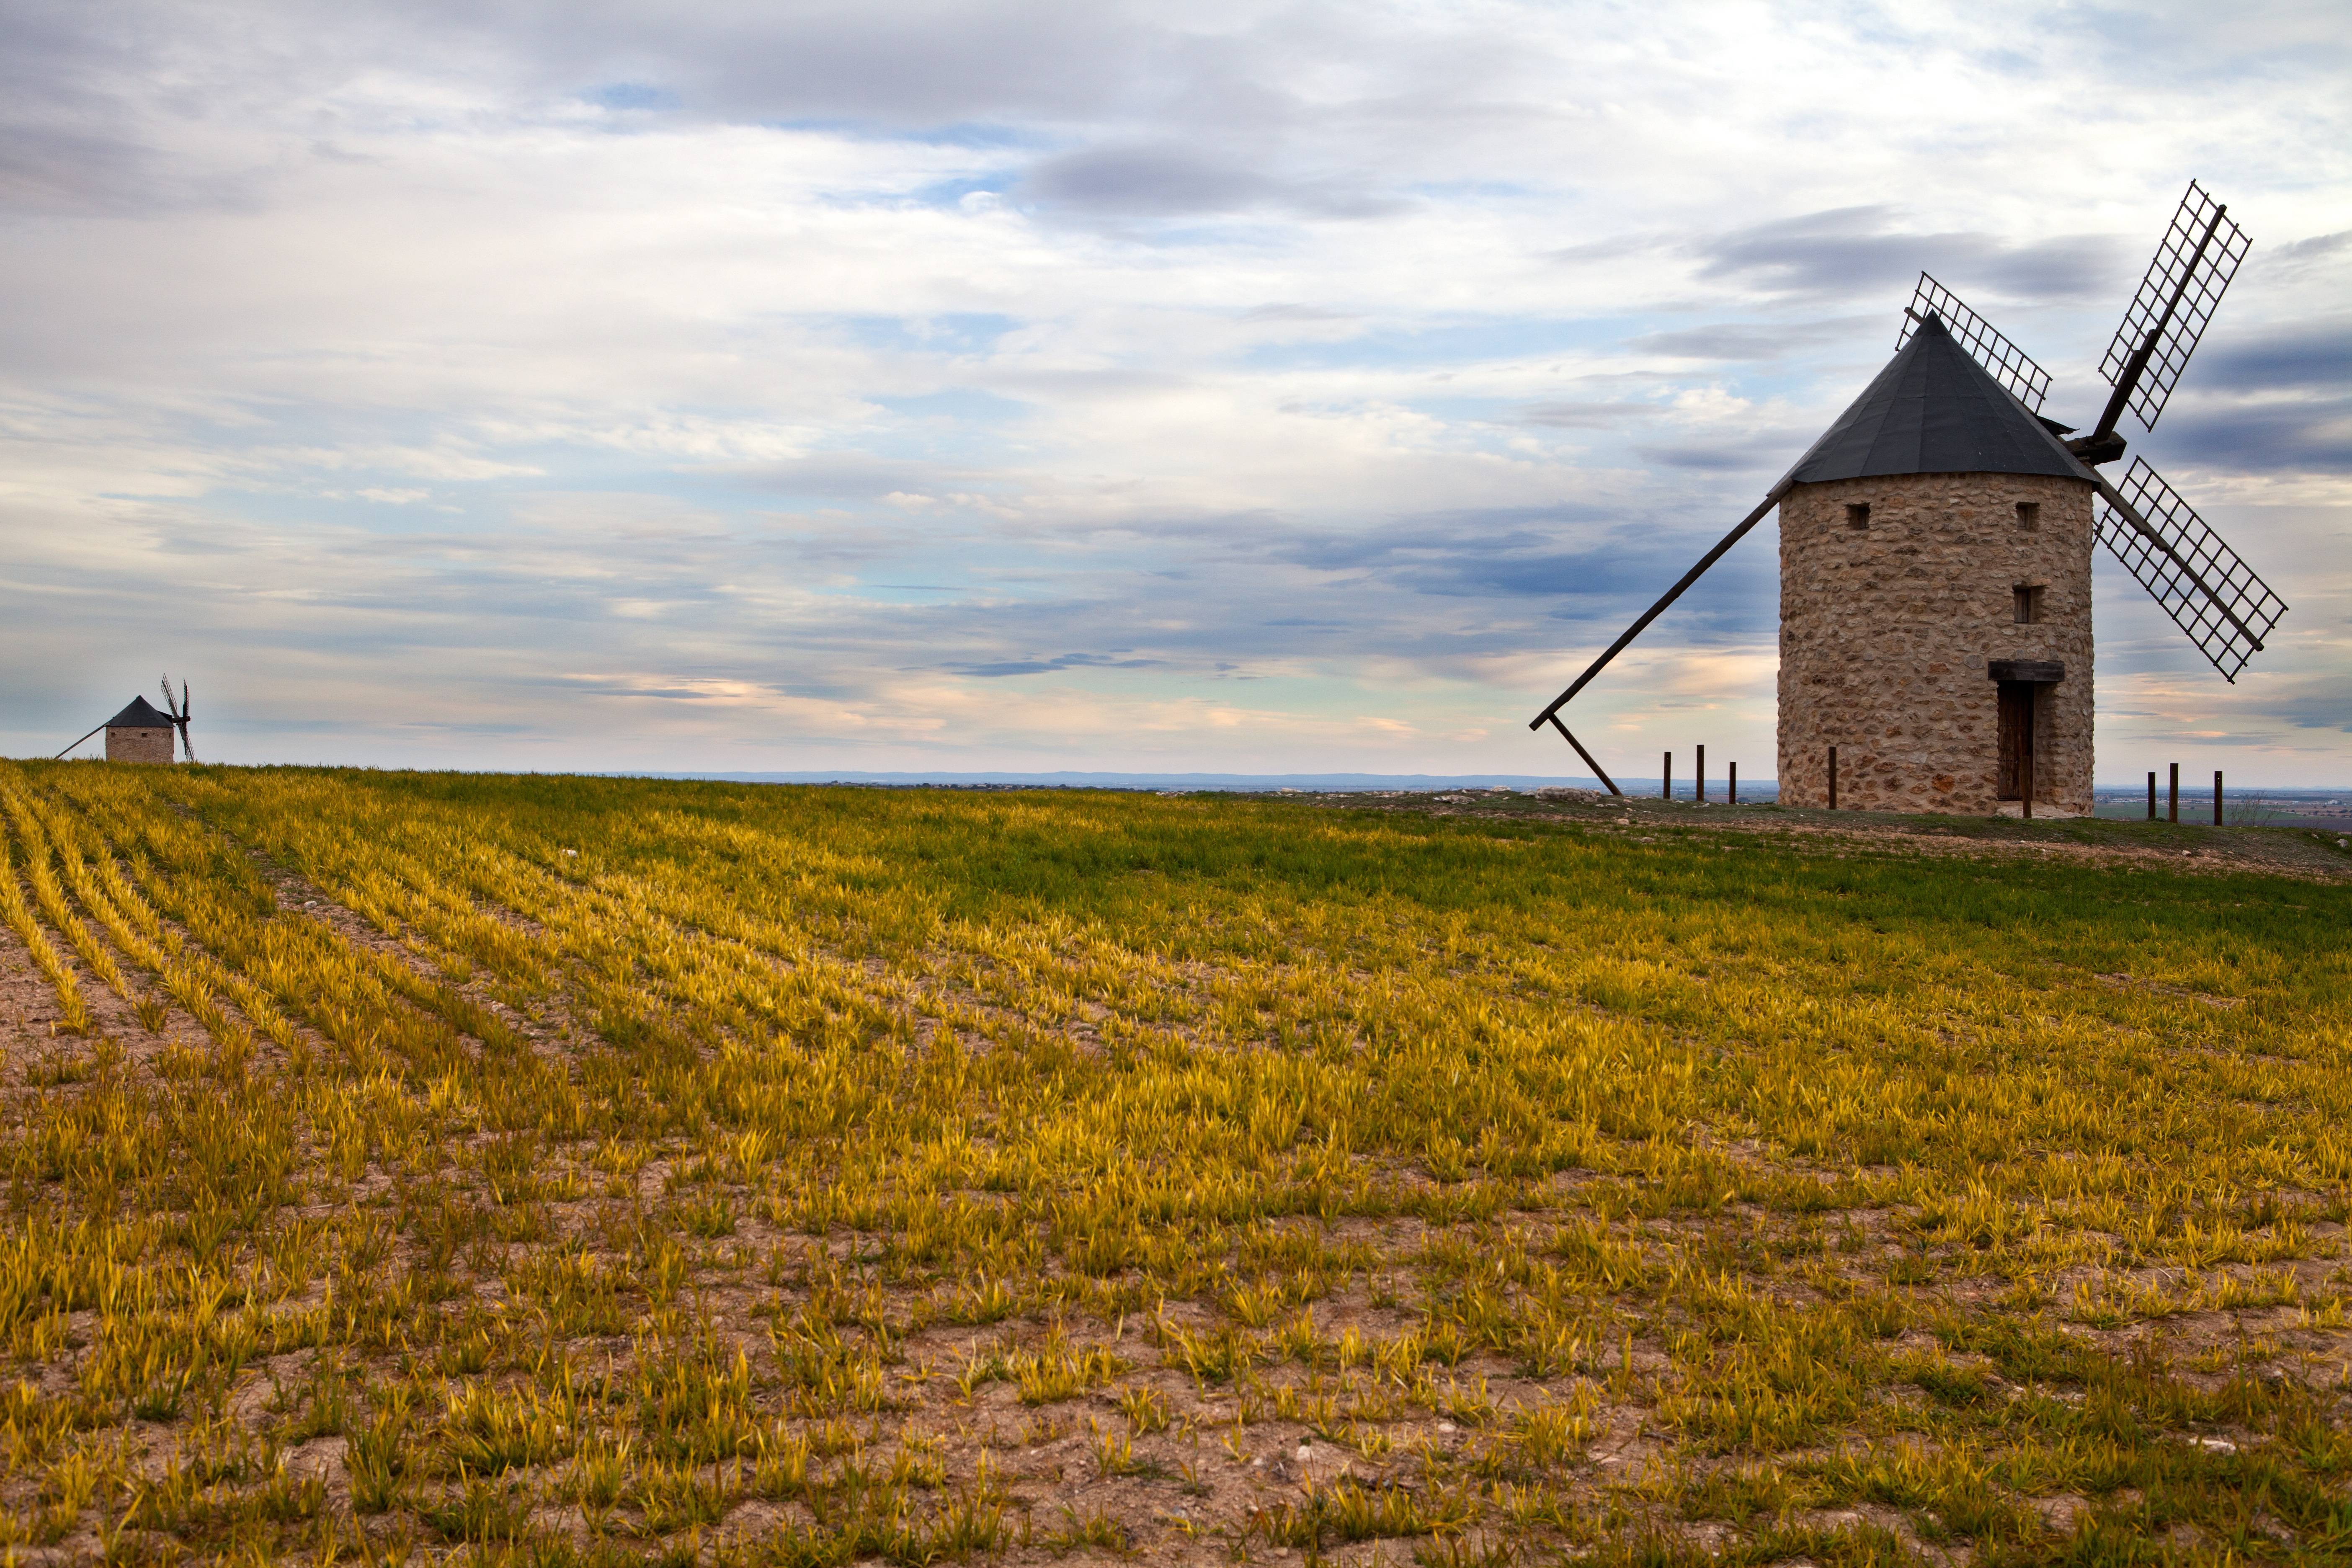
grass, field, farm, meadow, prairie, hill, windmill, wind, building, tower, agriculture, plain, mill, polder, stain, grassland, windmills, rural area, castile la mancha, grass family